Miller-Mackey House

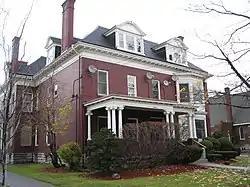
Miller-Mackey House, November 2009

Miller—Mackey House is a historic home located at Lancaster in Erie County, New York. It is a locally distinctive example of the Colonial Revival style of architecture built in 1905 for Dr. John G. Miller. In 1957, the Depew Lancaster Boys' Club purchased the property and since that time has been used as a recreational and social facility for the area's young people.